Maurice Bingham Adams

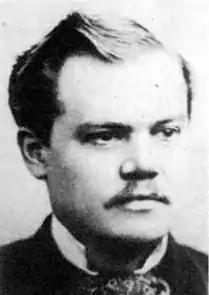
Maurice Adams

Maurice Bingham Adams FRIBA (1849–1933) was a British architect in the Arts and Crafts style.